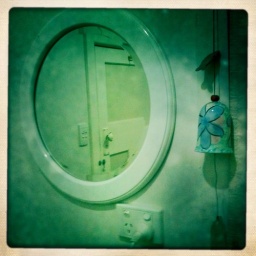
Mirror on wall, door in mirror